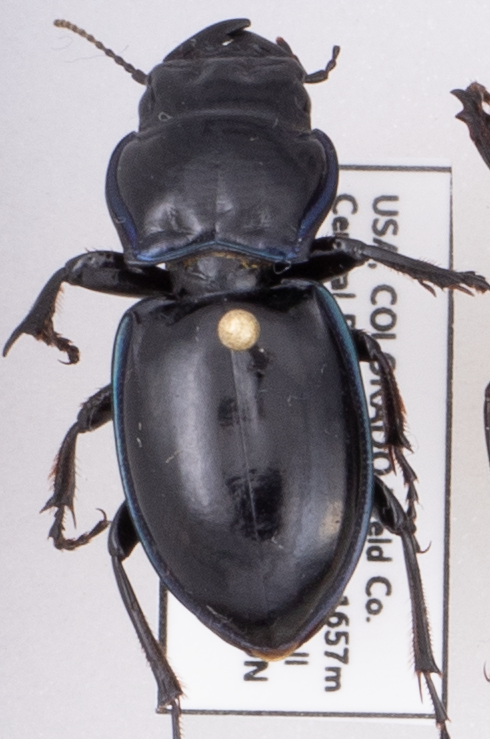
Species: Pasimachus elongatus
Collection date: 2021-08-18
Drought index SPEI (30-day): -1.69
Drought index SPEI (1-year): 0.17
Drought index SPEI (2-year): -0.54